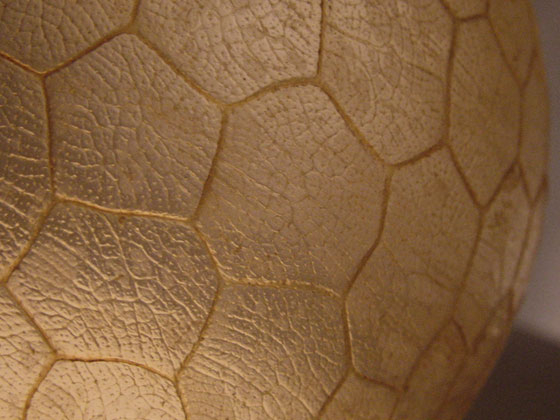
Texture: honeycombed